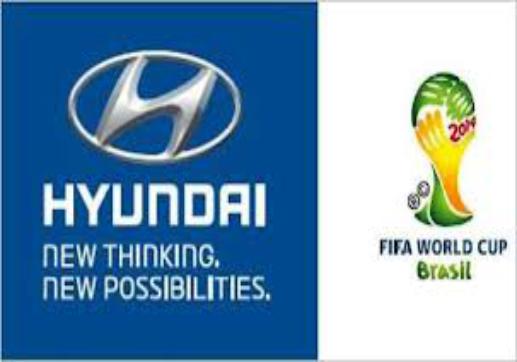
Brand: Hyundai-1
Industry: Transportation